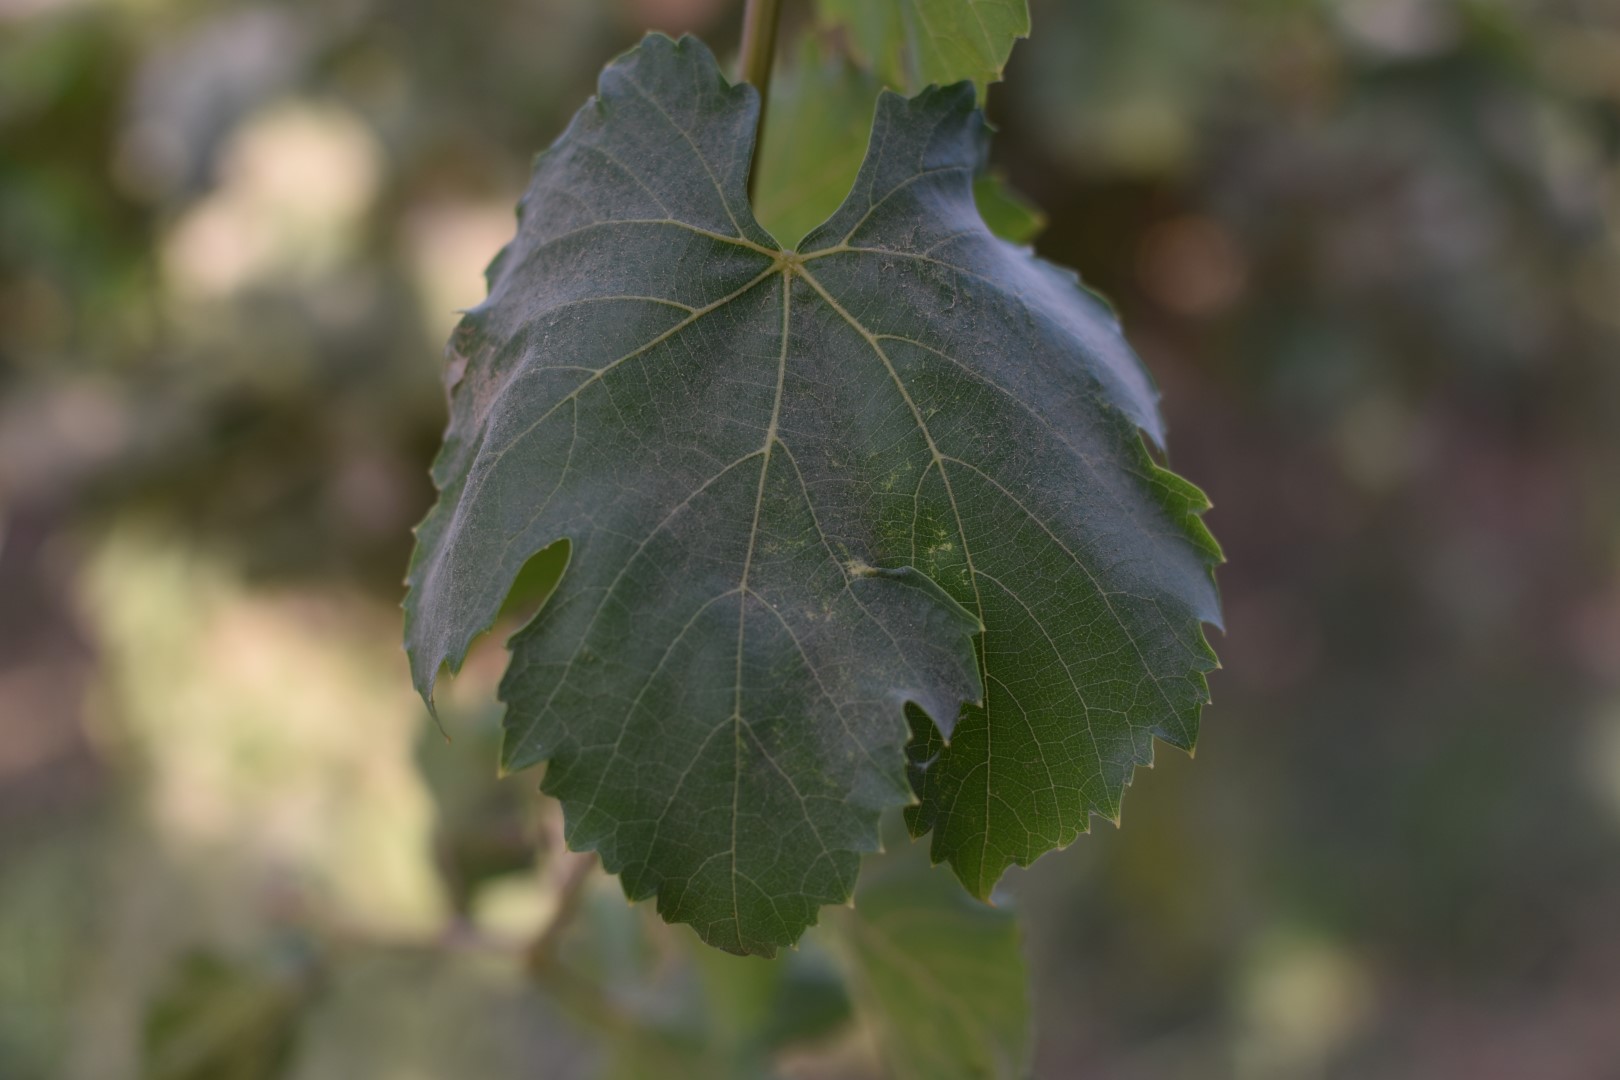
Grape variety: Thompson Seedless